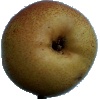
Label: pear_forelle